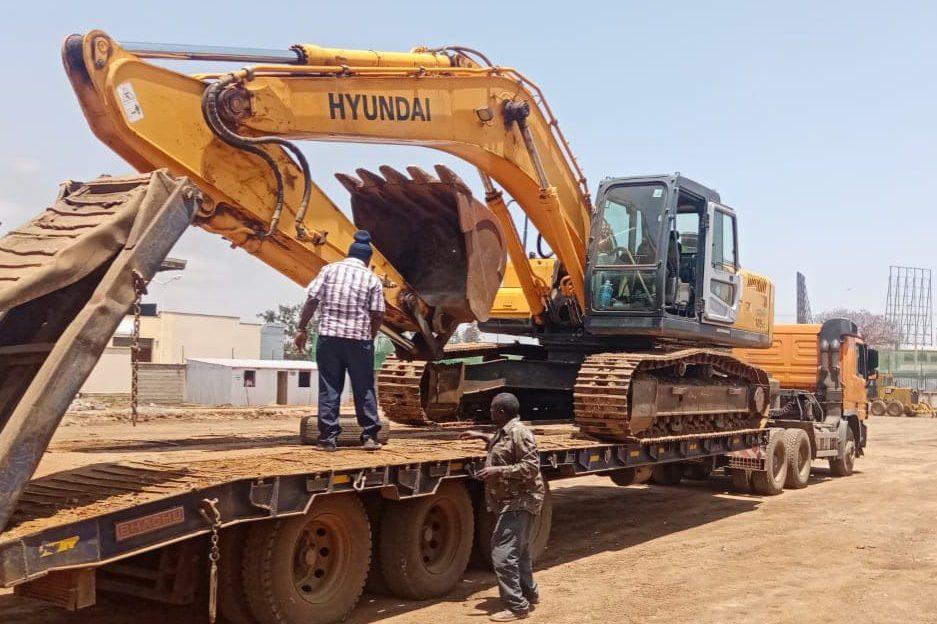
Masine ya kuchimbia ardhi ya kilimo ikiwa juu ya trela ikitumika katika maandalizi ya mashamba na ujenzi wa miundombinu ya kilimo; kama mitaro ya umwagiliaji na mabwawa. Mashine hiyo huongeza ufanisi, hupunguza nguvu kaiz ya binadamu na ni muhimu katika kilimo cha kisasa cha kibiashara, ambapo watu wawili waliopo karibu na mashine huashiria usimamizi wa usalama na utendaji wa kazi.